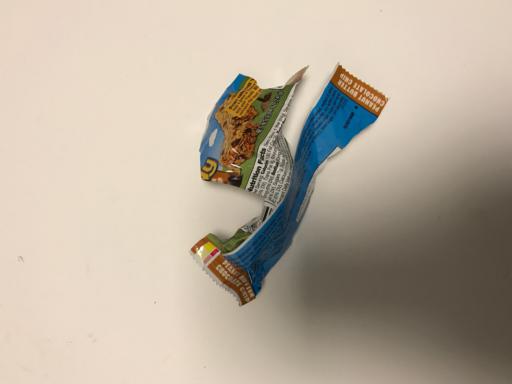
Waste category: trash